Arizona State Route 76

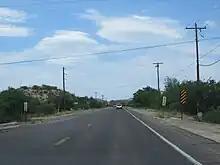
Pomerene Road (former SR 76) heading north from Benson

Two additional segments of the highway existed in Redington and directly north of Pomerene.dry washes and the San Pedro River. The three bridges are known as the Tres Alamos Wash Bridge, Redfield Canyon Bridge and San Pedro River Bridge, respectively. The section near Pomerene is painted and striped, whereas the Redington section is an unpaved gravel road.